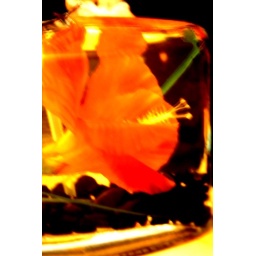
Red flower in a bottle